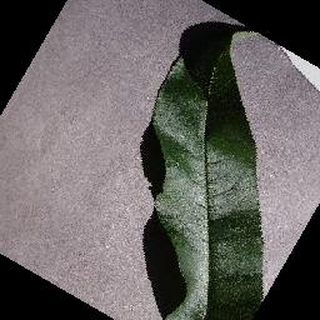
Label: healthy_peach